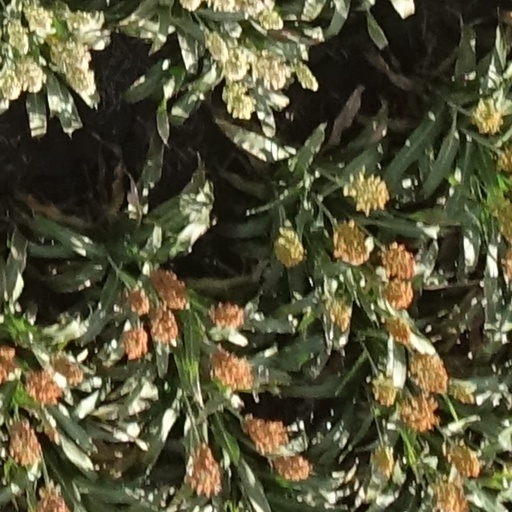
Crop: sorghum